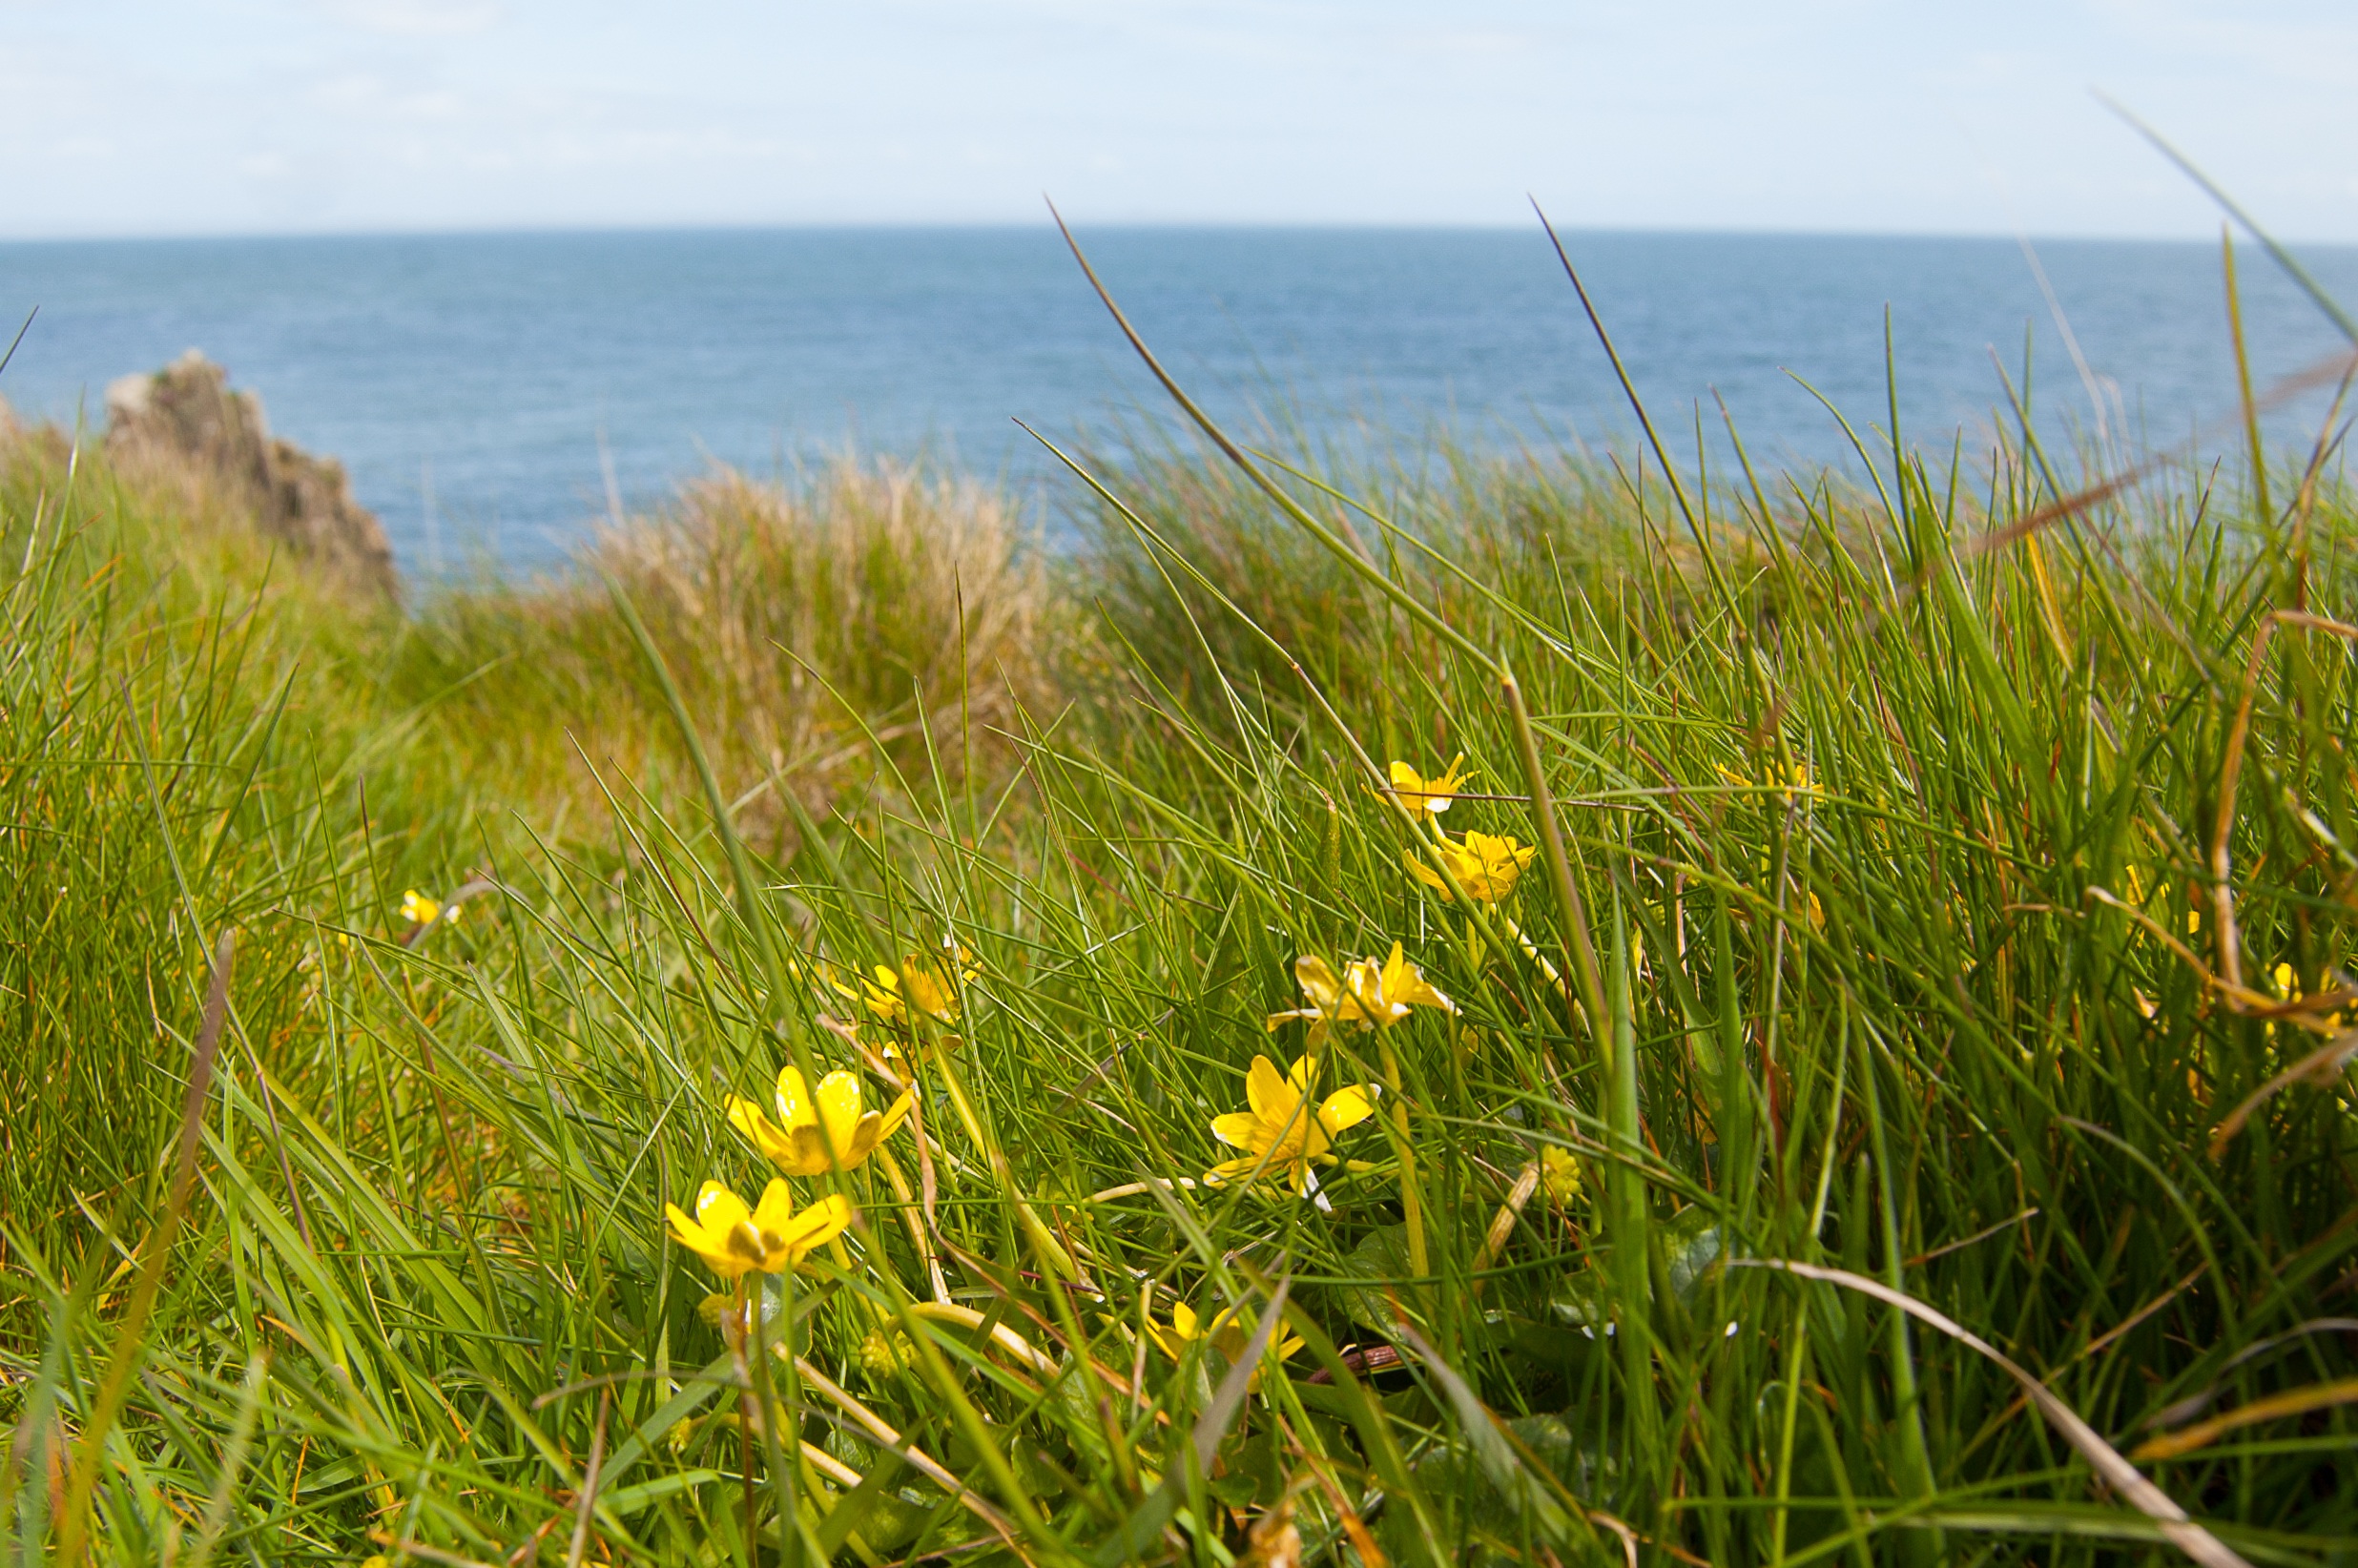
beach, landscape, sea, coast, water, nature, grass, horizon, marsh, plant, sky, field, lawn, meadow, prairie, sunlight, flower, summer, reflection, scenic, pasture, natural, seascape, tourism, flora, wildflower, sunny, grassland, wetland, habitat, ecosystem, steppe, flowering plant, natural environment, geographical feature, grass family, dumfries and galloway